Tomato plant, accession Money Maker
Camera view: tilt-top (135 deg); turntable rotation: 90 degrees
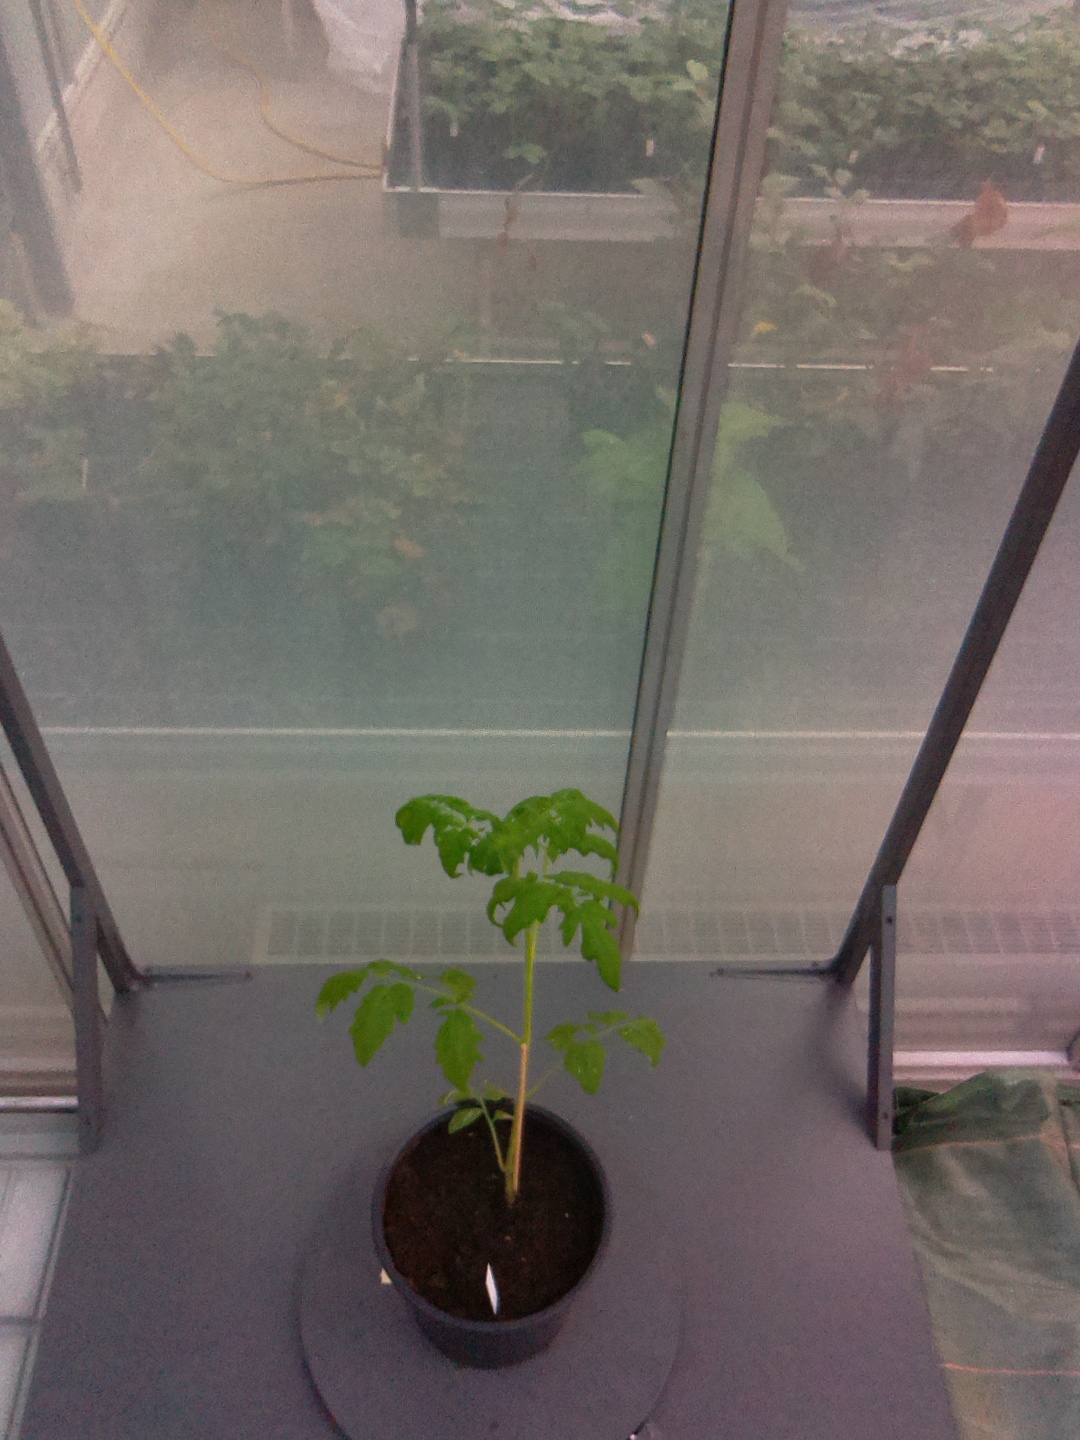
BBCH growth stage 13: 6 of true leaves visible